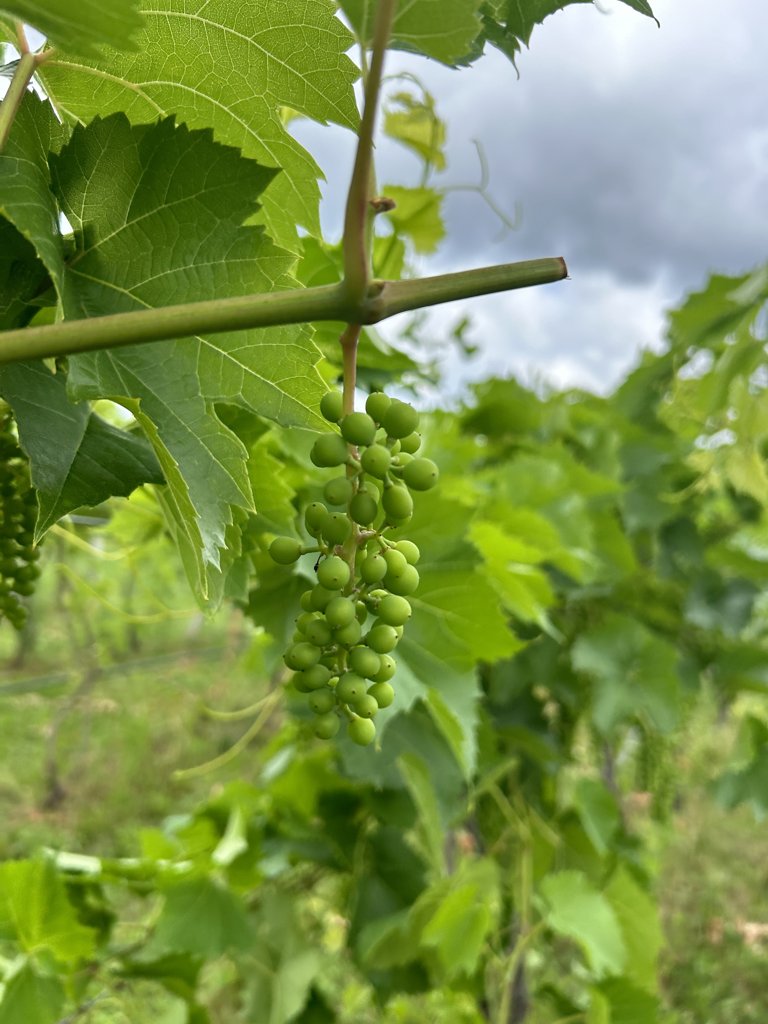
Berries visible: 76
Grape clusters: 2